Battle of Ridgeway

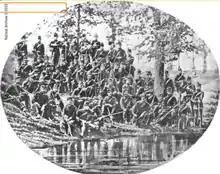
5th Company of the Queen's Own Rifles prior to the battle

The Canadian units at Ridgeway were the Queen's Own Rifles of Toronto (which had 7 killed, 2 died of wounds and 21 wounded in the battle); the 13th Battalion, predecessor of the modern Royal Hamilton Light Infantry (which had 15 wounded) and the York Rifle Company and the Caledonia Rifle Company of the Haldimand County Militia, predecessors of the Haldimand Rifles (of which the latter had 2 men wounded). Additionally, Company 9, Queen’s Own Rifles, consisted of 28 students and a lecturer from the University Rifles, which was raised at University College (3 students died in the battle: Malcolm MacKenzie, William Tempest, and John Mewburn). Alexander Muir, author of the unofficial Canadian national anthem, "The Maple Leaf Forever", fought with the Queen's Own at Ridgeway.